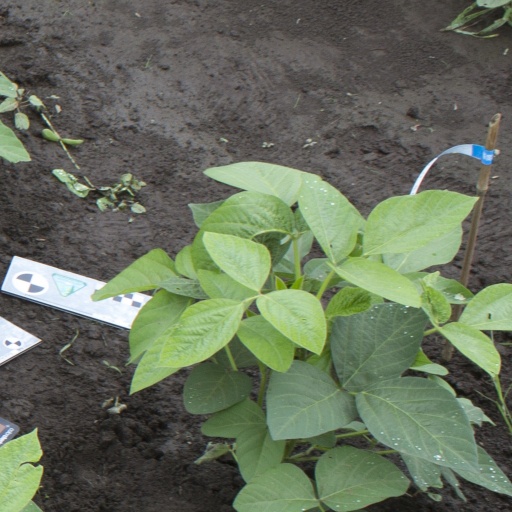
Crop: soybean